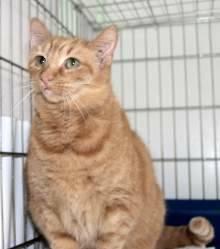
cat